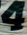
Number: 4